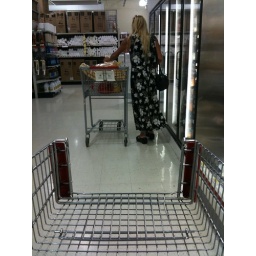
Chunky soled sandals, dress with back tie and double slits (garish print) and--oh yes--mini butterfly clips in her hair.